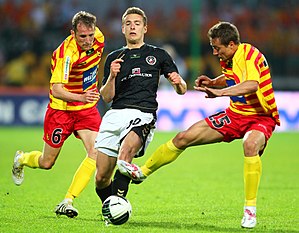
Polonia Warszawa
Polonia Warszawa v Jagiellonia Bialystok
Klub Sportowy Polonia Warszawa er en polsk fodboldklub fra hovedstaden Warszawa. Klubben spiller i III Liga og har hjemmebane på Stadion Polonii. Klubben blev grundlagt i 1911 og har siden da vundet to polske mesterskaber og to pokaltitler.